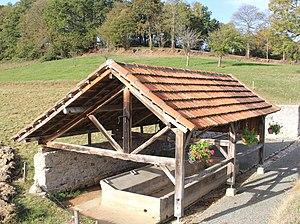
Lavoir de Montoussé (Hautes-Pyrénées)
Montoussé est une commune française située dans le département des Hautes-Pyrénées, en région Occitanie.
La liste des lavoirs des Hautes-Pyrénées présente les lavoirs situées dans le département français des Hautes-Pyrénées.